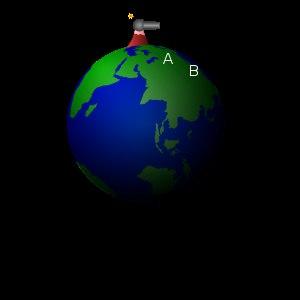
En physique, la masse est une grandeur physique positive intrinsèque d'un corps. En physique newtonienne, c'est une grandeur extensive, c'est-à-dire que la masse d'un corps formé de parties est la somme des masses de ces parties. Elle est conservative, c'est-à-dire qu'elle reste constante pour un système isolé n'échangeant pas de matière avec son environnement. Dans le cadre du modèle standard de la physique des particules, la masse des particules résulte de leur interaction avec le champ de Higgs.
Un satellite artificiel est un objet fabriqué par l'être humain, envoyé dans l'espace à l'aide d'un lanceur et gravitant autour d'une planète ou d'un satellite naturel comme la Lune. La vitesse imprimée par le lanceur au satellite lui permet de se maintenir pratiquement indéfiniment dans l'espace en décrivant une orbite autour du corps céleste. Celle-ci, définie en fonction de la mission du satellite, peut prendre différentes formes — héliosynchrone, géostationnaire, elliptique, circulaire — et se situer à des altitudes plus ou moins élevées, classées en orbite basse, moyenne ou haute.
Dans une approche empirique, le poids rend compte de la qualité de ce qui est lourd ou léger, le poids d'un fardeau. La notion de poids s'étend aussi à toutes sortes de sensations et impressions. On parle de supporter, souffrir toutes les incommodités du travail, chaleur, pénibilité, en termes de poids.
La gravitation, l'une des quatre interactions fondamentales qui régissent l'Univers, est l'interaction physique responsable de l'attraction des corps massifs. Elle se manifeste notamment par l'attraction terrestre qui nous retient au sol, la gravité, qui est responsable de plusieurs manifestations naturelles ; les marées, l'orbite des planètes autour du Soleil, la sphéricité de la plupart des corps célestes en sont quelques exemples. D'une manière plus générale, la structure à grande échelle de l'Univers est déterminée par la gravitation.